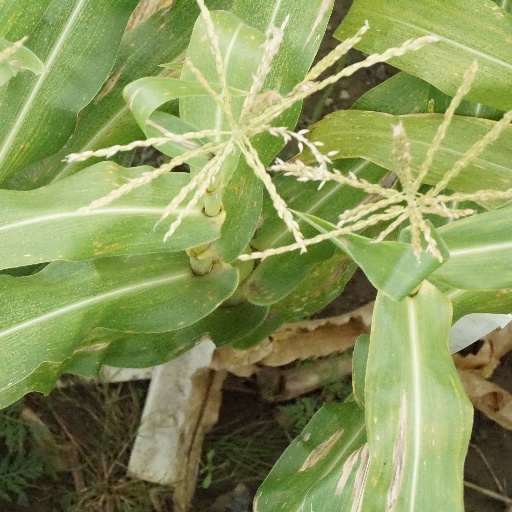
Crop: maize; corn